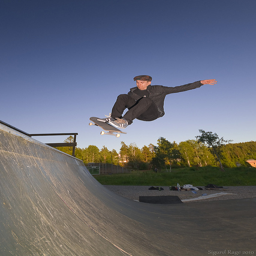
A skateboarder doing ticks on a  ramp
A man is on a ramp with a skateboard.
A skateboarder is in the air doing a trick.
a person riding a skate board on a skate park
A skateboarder gets airborne at a skateboard park.